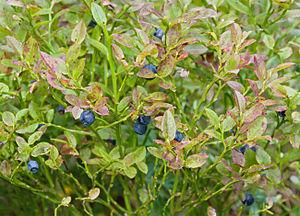
Myrtille (Vaccinium myrtillus), Plateau des Glières, Haute-Savoie, France.
La Myrtille est un sous-arbrisseau de la famille des Ericacées qui produit des fruits également appelés myrtilles, appartenant au groupe des airelles.
Gazon est un terme de géographie et de toponymie locale spécifique au massif des Vosges en Lorraine et en Alsace. Il désigne dans ce massif une pelouse ou un pré en altitude, le plus souvent sur les Hautes-Chaumes. Son équivalent alsacien, Wasen, est répandu dans tout le sud de l’Allemagne, particulièrement dans le massif jumeau des Vosges, à savoir la Forêt-Noire.